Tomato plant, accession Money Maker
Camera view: horizontal (90 deg, fisheye); turntable rotation: 120 degrees
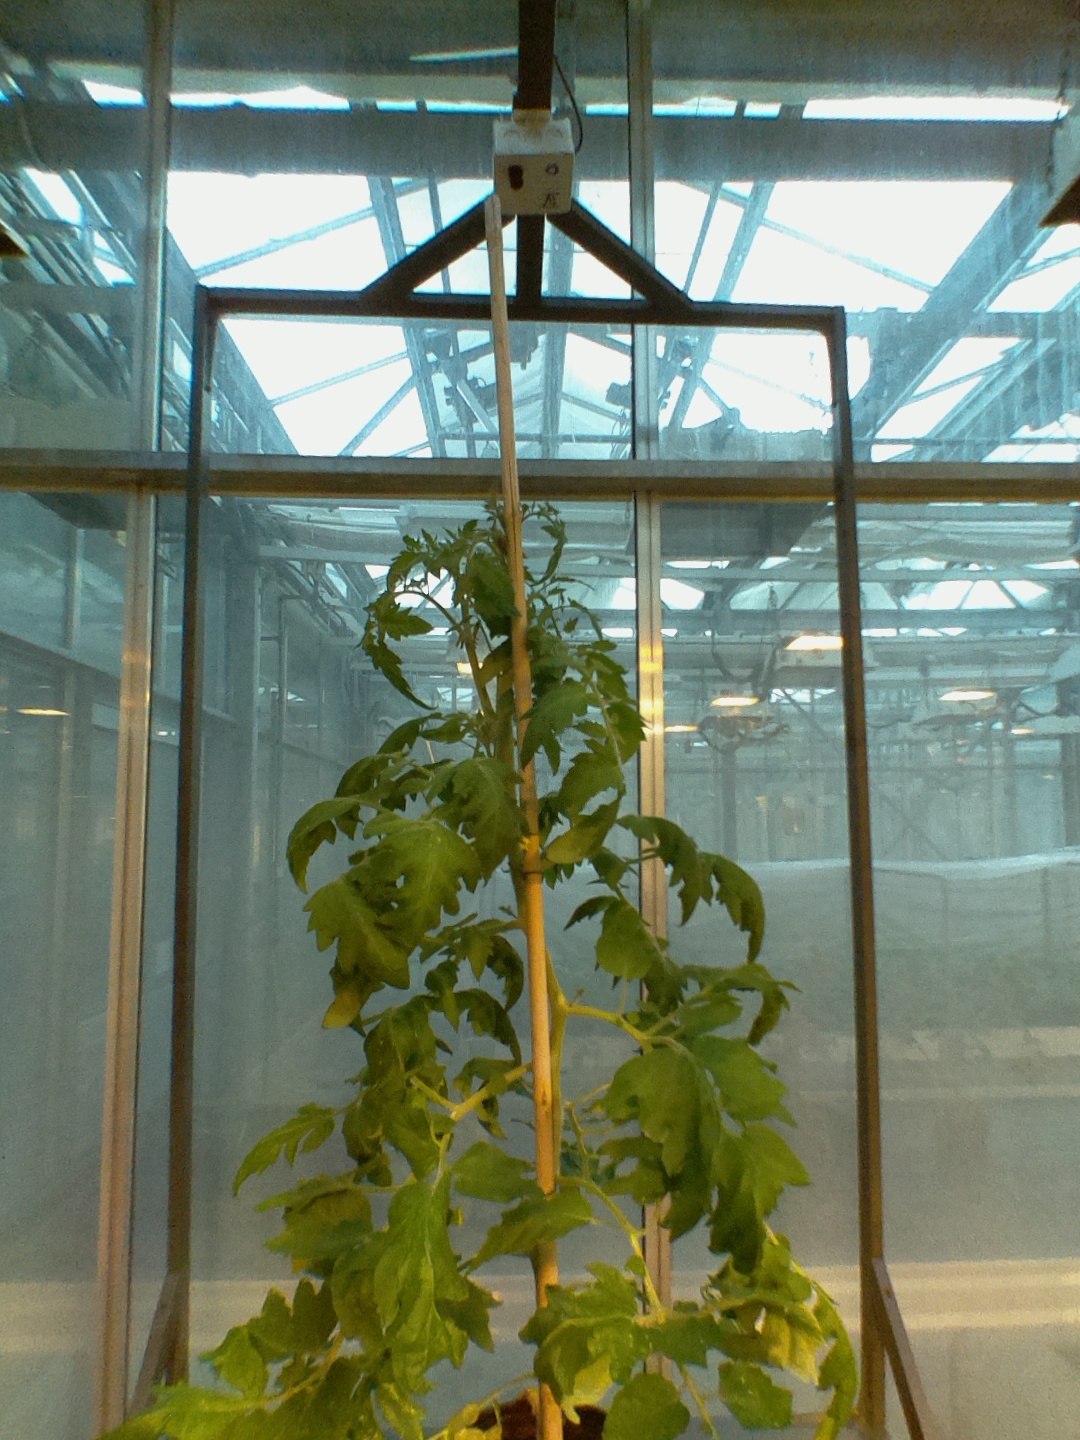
BBCH growth stage 69: End of flowering, 90%-100% of flowers open, more petals falling